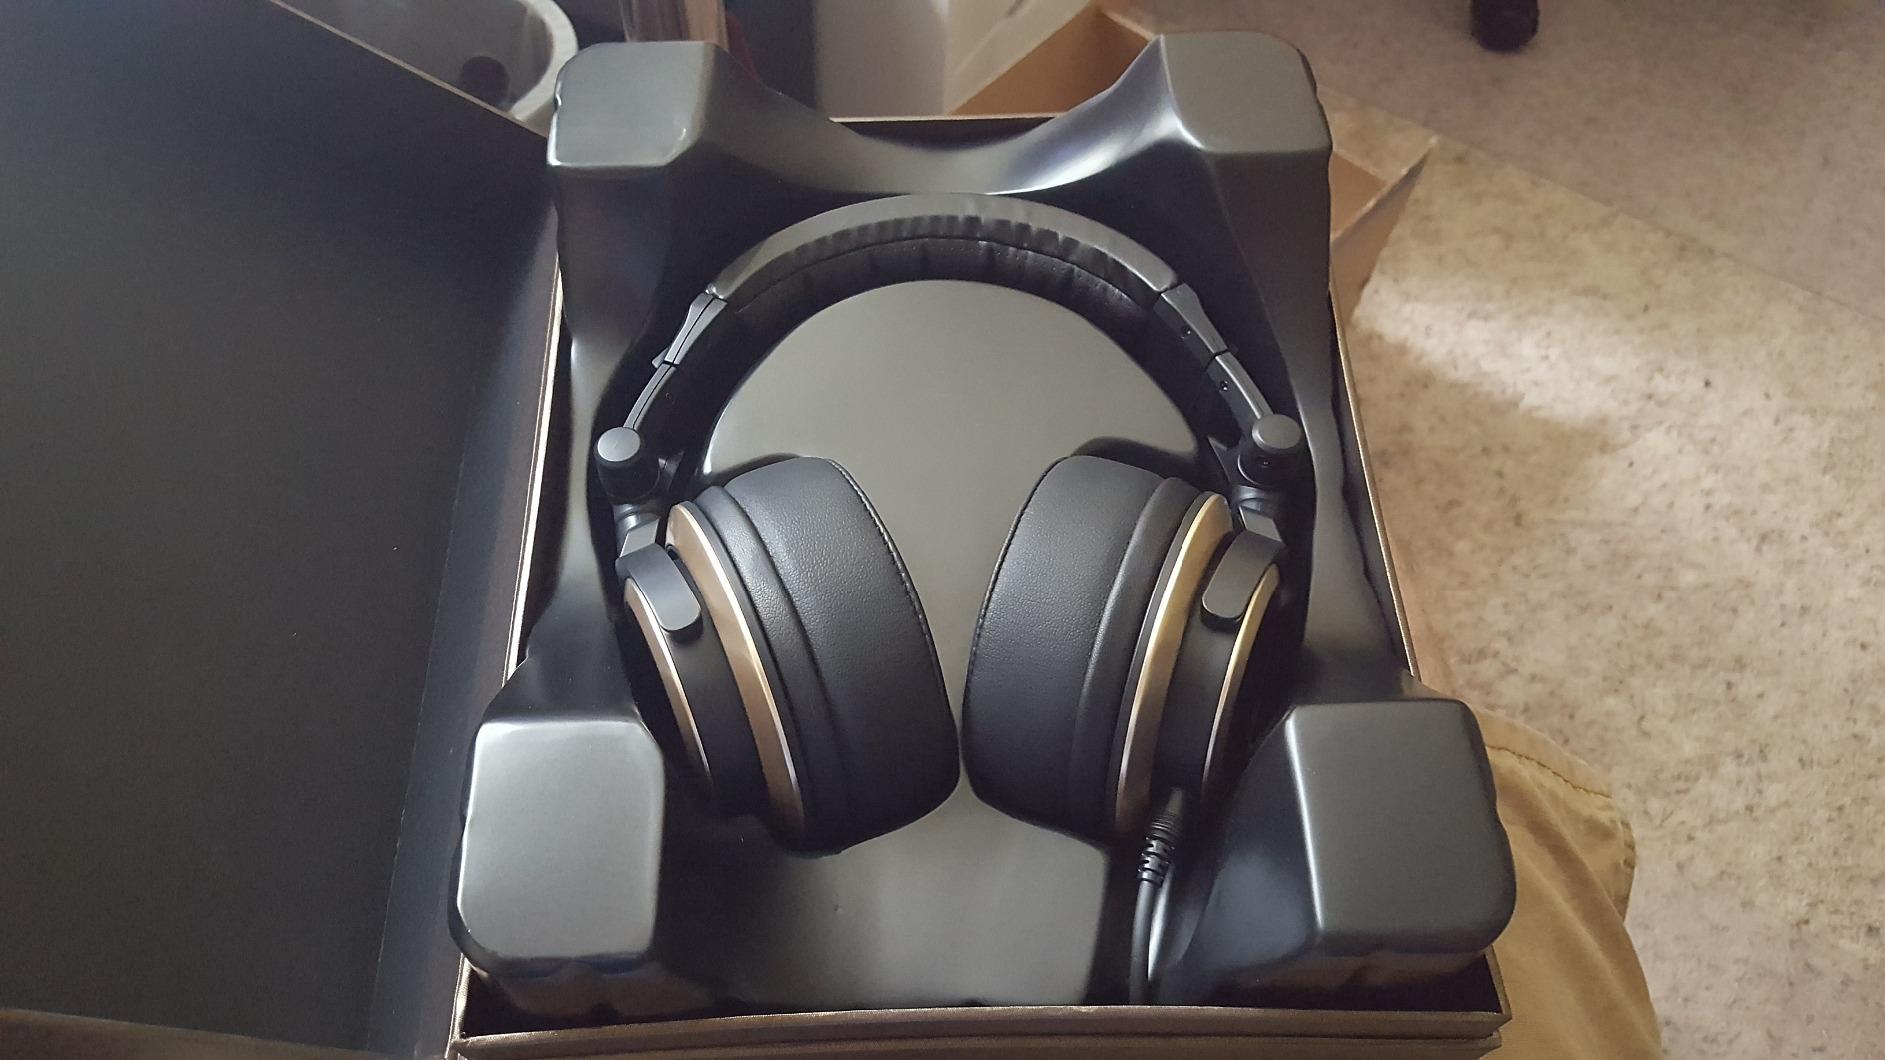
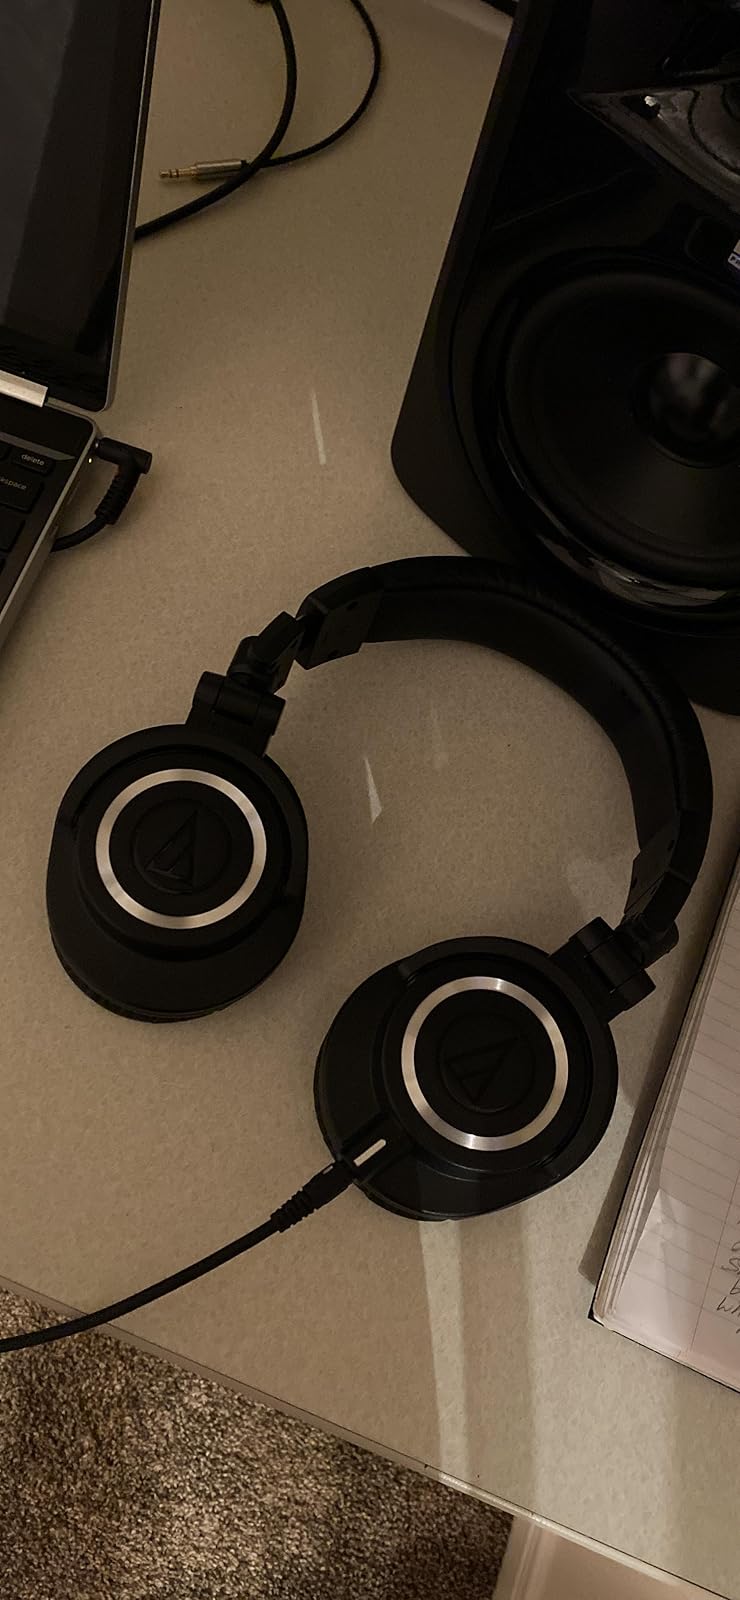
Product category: headphones
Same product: no